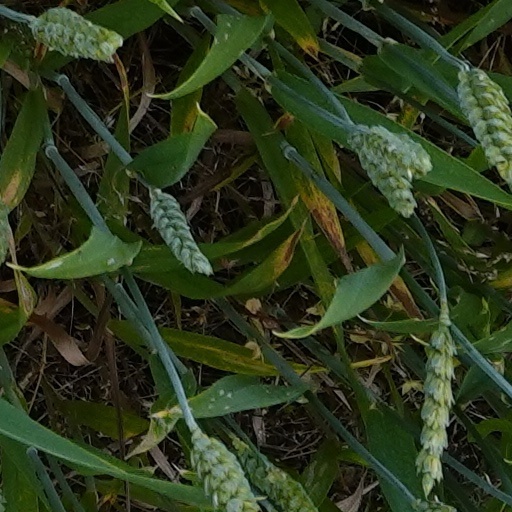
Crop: wheat